Zaamslag

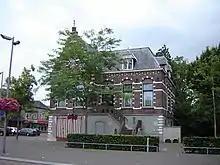
Old Town Hall

Surrounding Zaamslag, there are some typical blue farms. Traditional local farm sheds have wooden walls, painted in black and decorated with white stripes. In Zaamslag sheds of this kind are blue; the origin of this habit is not clear, it could be due to a rich family, or old folk beliefs. The best-known row of these sheds is near the village of Othene.